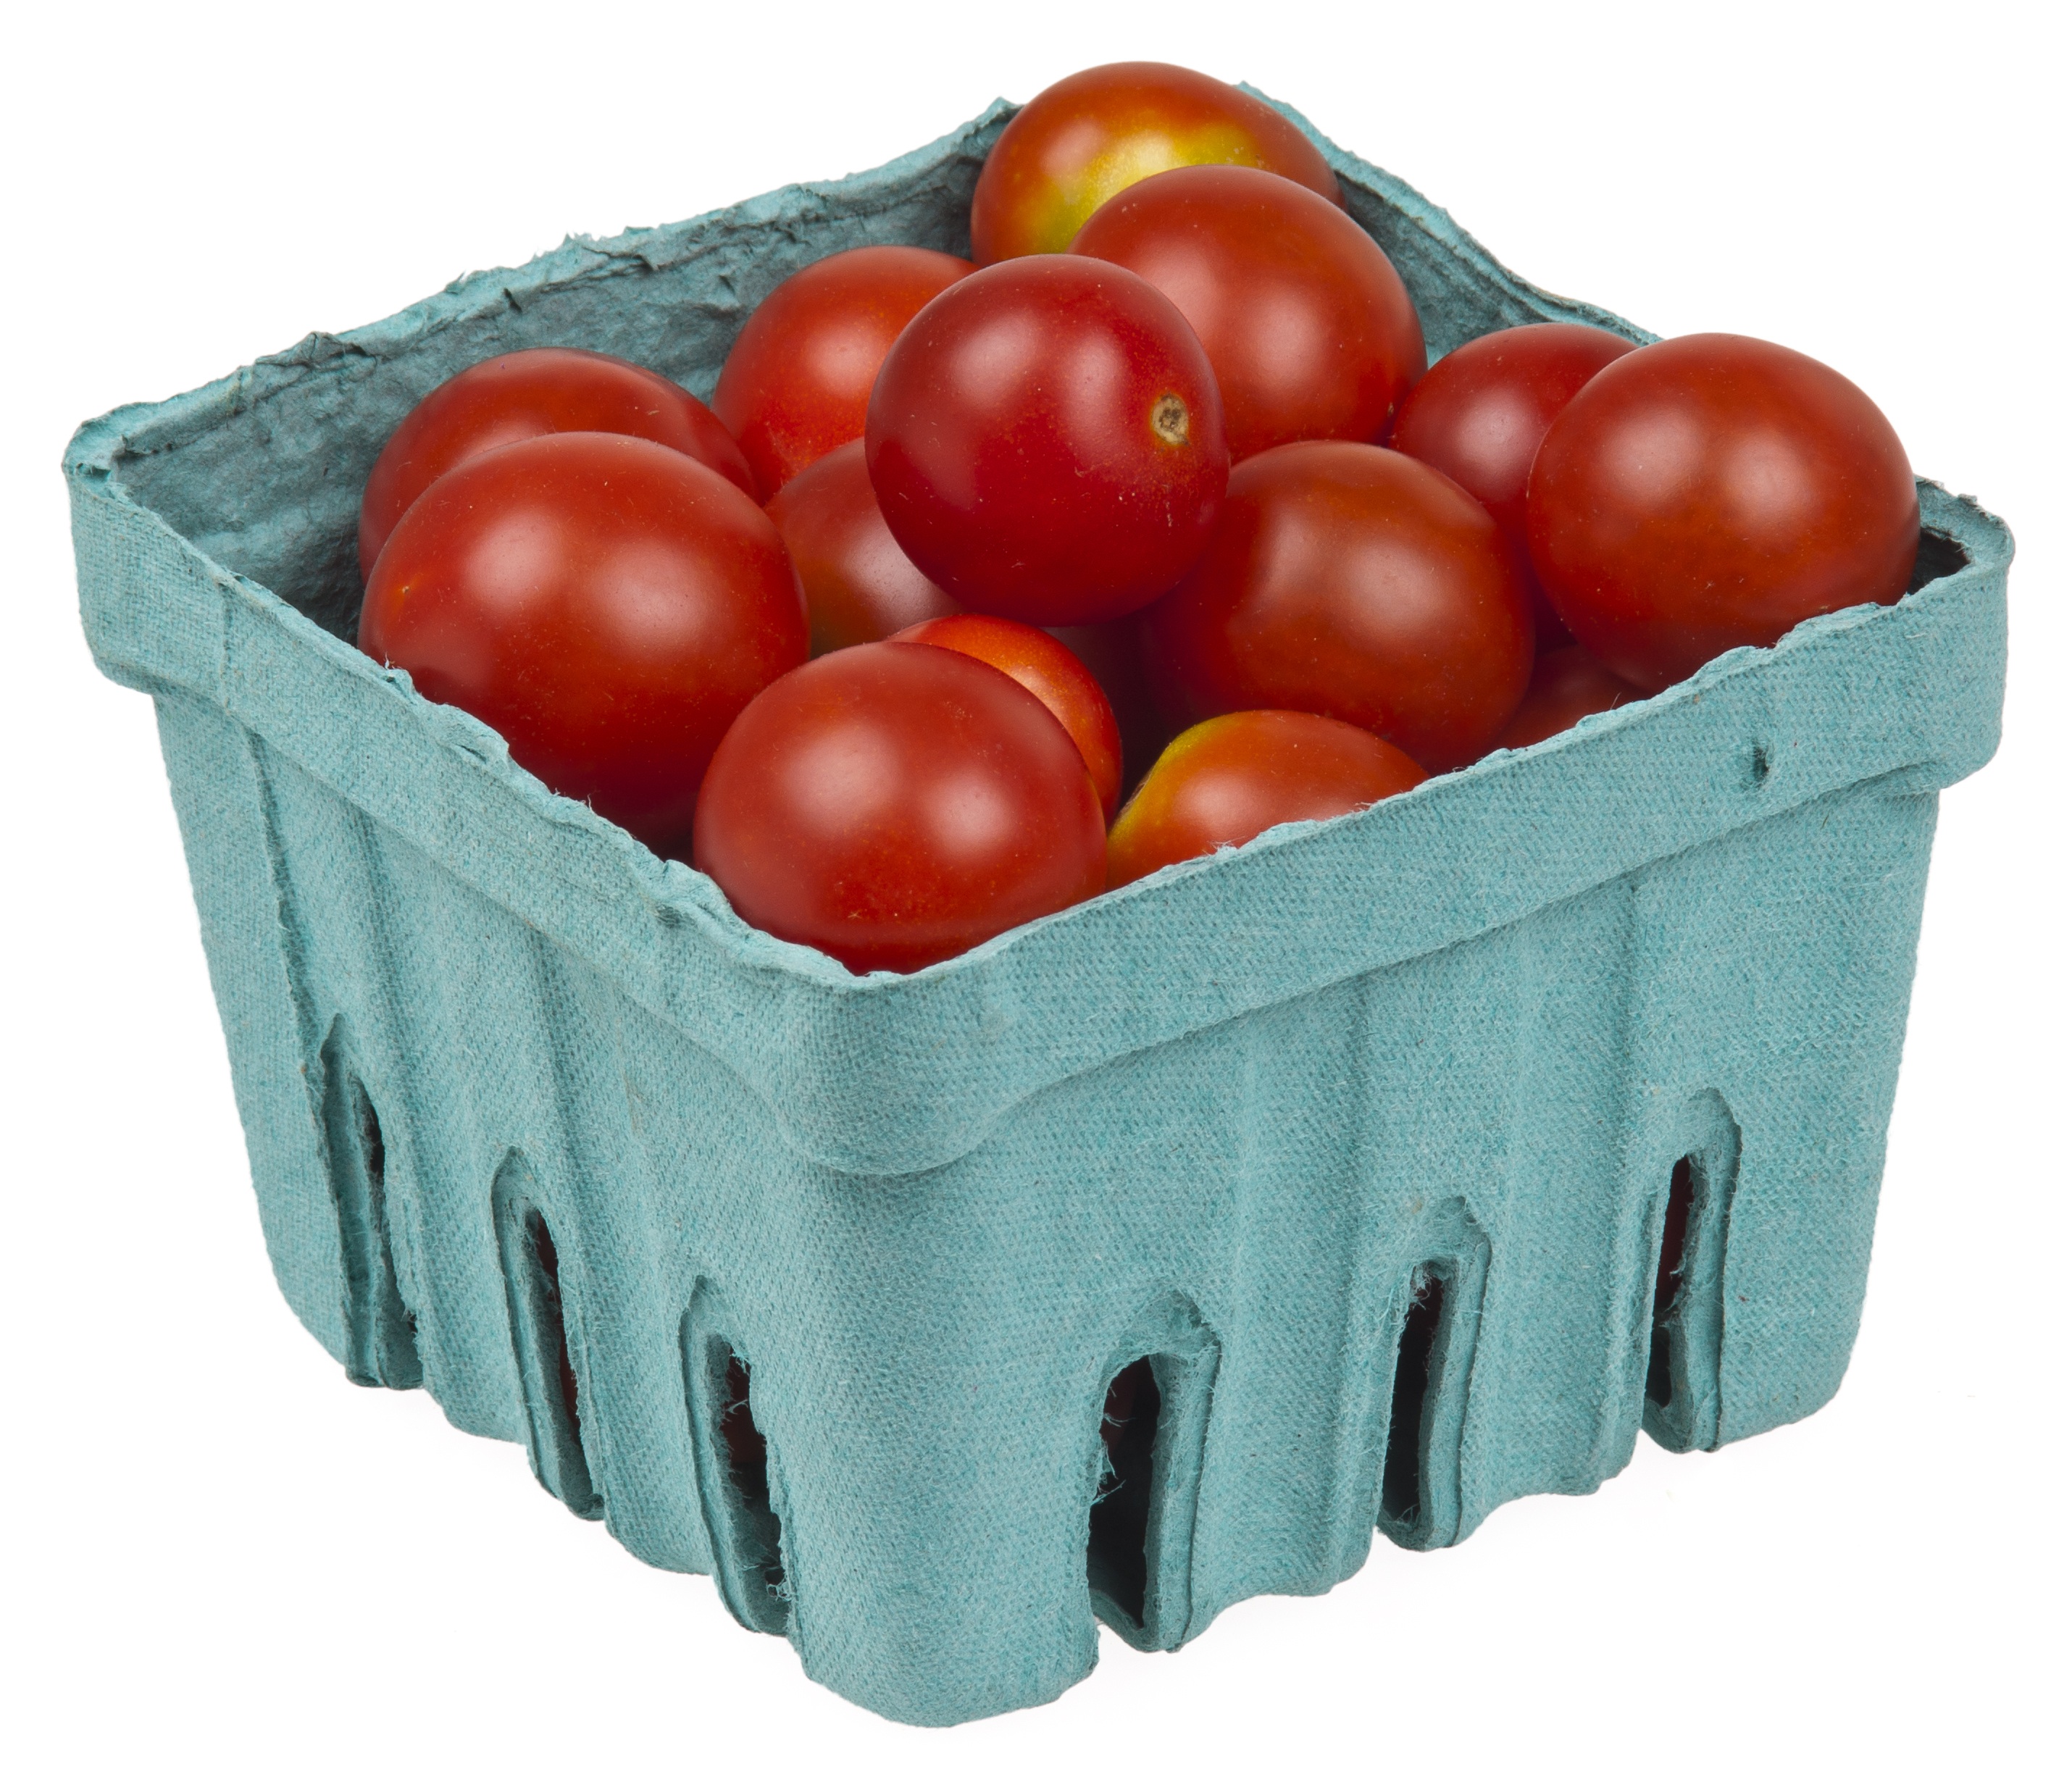
plant, fruit, food, produce, vegetable, healthy, eat, product, tomatoes, fruits, diet, vitamins, cherry, in, pack, flowering plant, land plant, potato and tomato genus